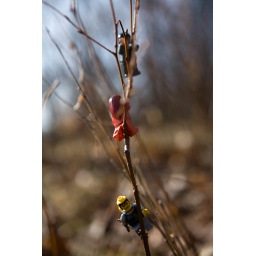
minifigs scale a tree in the forest